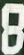
Number: 8